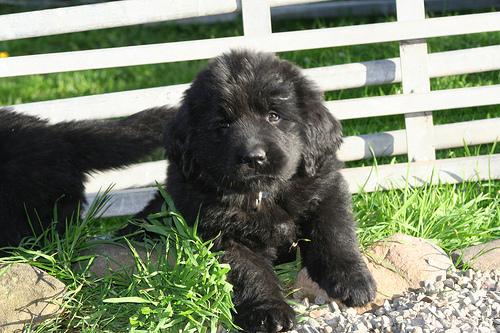
Breed: newfoundland